Aimé Leon Meyvis

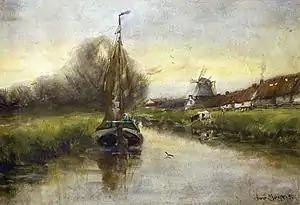

Aimé Leon Meyvis (1877 in Sint-Gillis-Waas, Flanders – 1932) was a Flemish landscape painter who immigrated to East Rochester, New York in 1902. He became a member of the group known as the "Finger Lakes Regional Artists". Meyvis studied at The Royal Academy in The Hague in the Netherlands. He exhibited at the 3rd Exhibition of Contemporary Artists in Washington, D.C., the National Academy of Design, the Pennsylvania Academy of the Fine Arts, The Art Institute of Chicago and the Rochester Art Club. Most of his work was done in oils.